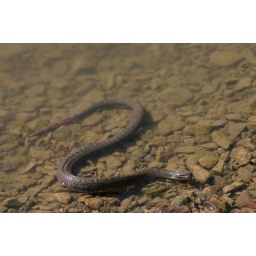
snake sitting in the water at the dog park. check out the gash on it's tail.